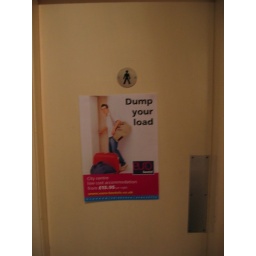
Poster on bathroom door at the hostel in Glasgow: Dump your load